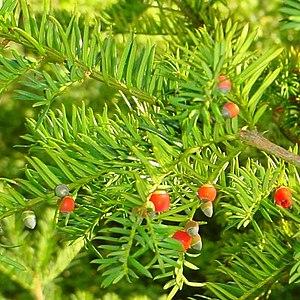
Le royaume des Asturies fut la première entité politique chrétienne établie sur la péninsule Ibérique après la chute du royaume wisigoth et la conquête musulmane de l'Hispanie. Le royaume perdura de 718 à 925, lorsque Fruela II accéda au trône du royaume de León.